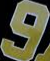
Number: 9